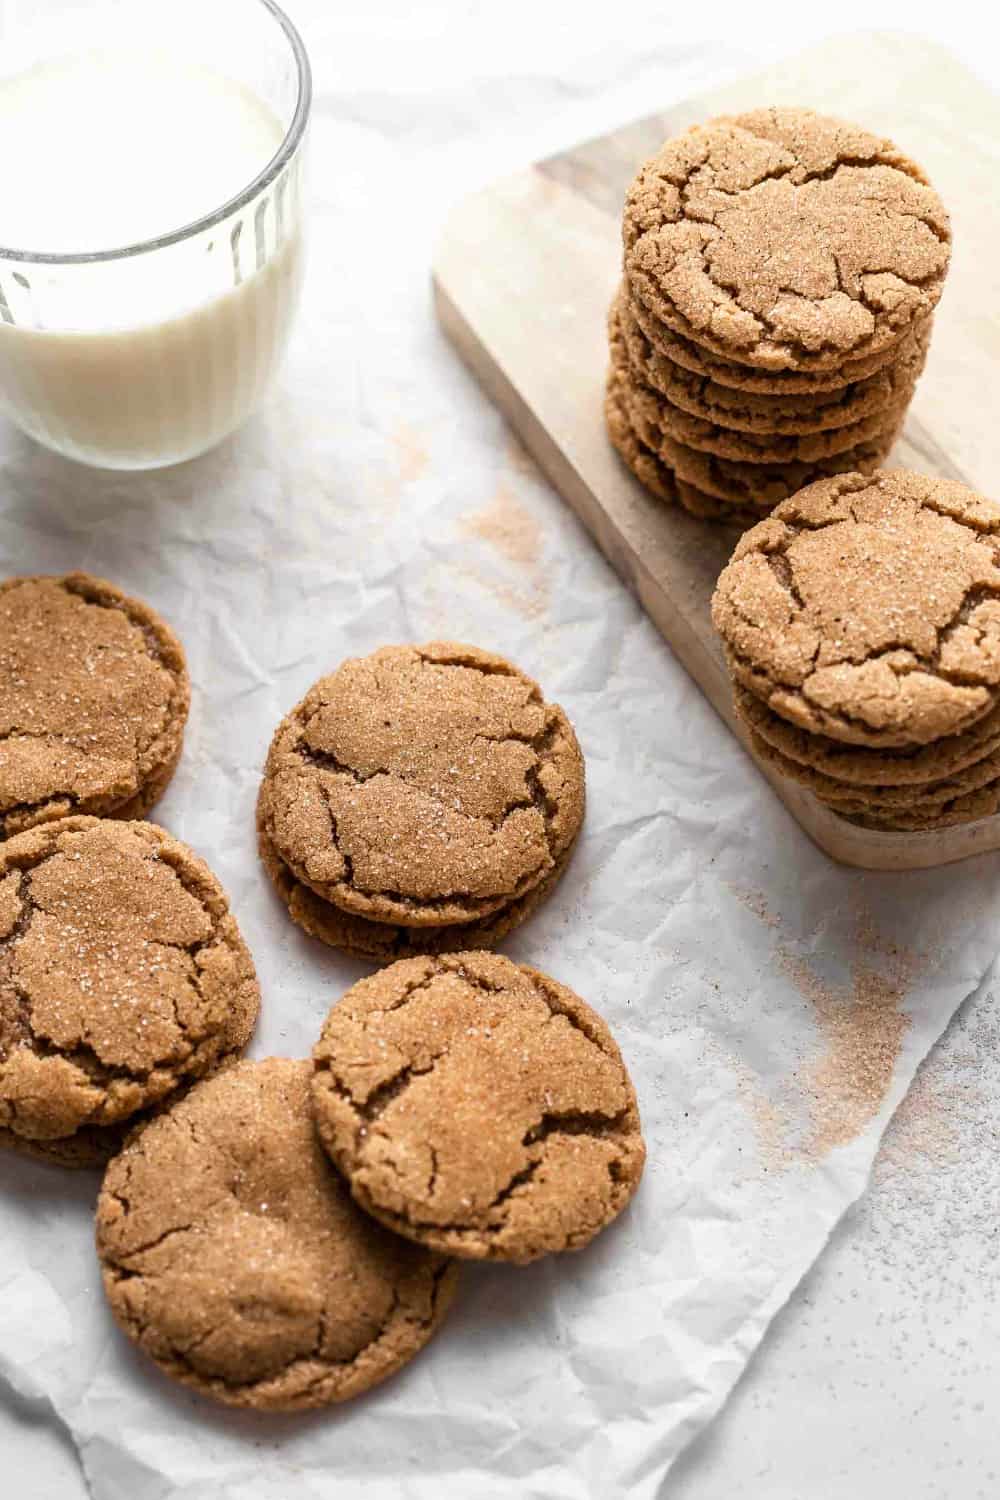
Dish: chai